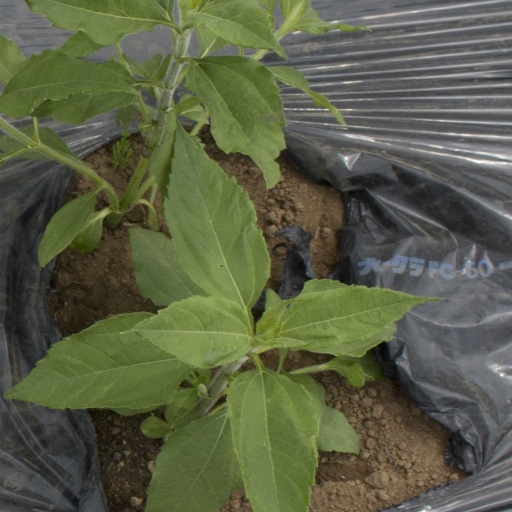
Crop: Jerusalem artichoke